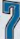
Number: 7